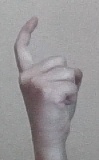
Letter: ra